Thomas S. Gates Jr.

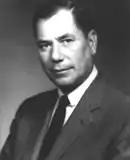
An official portrait of Gates during his tenure as Secretary of Defense

Gates cultivated a good working relationship with the Joint Chiefs of Staff. Less than a month after becoming secretary, he reminded the chiefs of their responsibility to apprise him of disputes and proposed to meet with them in order to expedite settlement or bring the issue to the president's attention for final resolution. Soon Gates and the JCS met on a regular basis, not just in instances when the Chiefs disagreed. Congressional and other sources applauded Gates for taking the initiative in improving both the JCS organization and the secretary's relations with it.